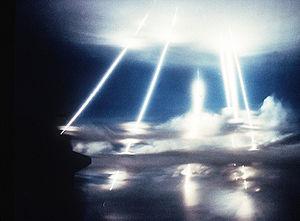
La militarisation de l'espace désigne le développement d'armes et de techniques militaires dans l'espace.
Le Peacekeeper, désigné initialement sous le nom de « MX », était un missile balistique intercontinental américain à ogive nucléaire lancé depuis le sol. Mirvé, il pouvait emporter jusqu'à 10 véhicules de rentrée Mk-21, chacun transportant une ogive W87 d'environ 300 kilotonnes. En service de 1986 à 2005, il a été déployé sur la Francis E. Warren Air Force Base, dans le Wyoming, à 50 exemplaires.